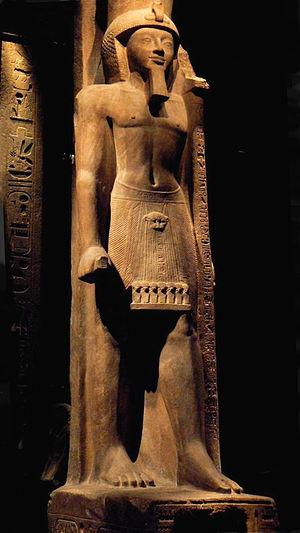
Dans l'Égypte antique, il est attesté que des conspirations ont été fomentées au sein du palais royal afin de mettre à mort le souverain régnant. Les textes sont généralement muets à propos des luttes d'influence mais quelques sources historiques, soit indirectes, soit très parlantes, dépeignent une famille royale désunie et agitée par de basses rancœurs. Grand polygame, Pharaon dispose de nombreuses concubines logées dans les bâtiments du harem. À certains moments de l'histoire, autour de femmes animées par l'ambition et la jalousie, se sont agrégées des coteries prêtes à sacrifier l'intérêt général pour les besoins particuliers de princes et de courtisans en manque de reconnaissance. Dans les cas les plus graves, ces factions se sont manifestées en fomentant des conspirations et la vie du souverain s'en est trouvée menacée voire abrégée — tout ceci au bénéfice espéré d'une épouse secondaire et de l'aîné de ses fils en compétition avec celui, plus légitime, de la Grande épouse royale.
Le Musée égyptologique de Turin ou Musée des antiquités égyptiennes de Turin possède l'une des plus importantes collections égyptologiques du monde. Il expose 14 800 œuvres, dont 11 500 dans les « galeries de la culture matérielle », sur près de 40 000 œuvres. C'est le premier musée italien à avoir été partiellement privatisé en décembre 2005 dans le cadre de la création d'une fondation.